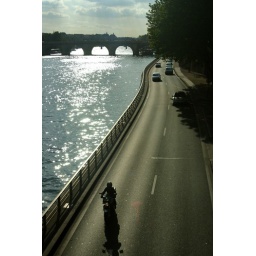
View of a highway from a bridge crossing over the Siene river in Paris.